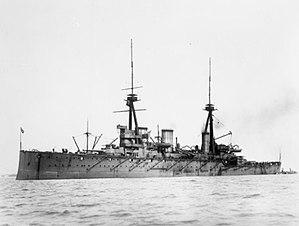
Le croiseur de bataille est un type de navire de guerre apparu au début du XXᵉ siècle. Ses caractéristiques sont semblables à celles du cuirassé pour le déplacement, le calibre de l'artillerie principale, l'effectif de l'équipage, le rayon d'action, mais sa vitesse est nettement supérieure, dépassant aussi celle des plus grands croiseurs de l'époque, grâce à des dimensions de coque et un appareil propulsif plus puissant. Ce poids supplémentaire est compensé, sur les navires de conception britannique, par un blindage plus léger, et cette moindre protection constitue la principale restriction à l'emploi de ce type de navire ainsi que le montrent les principaux combats auxquels ils participent pendant la Première Guerre mondiale.
L’escadre d'Extrême-Orient est une escadre de croiseurs de la Marine impériale allemande qui opère principalement dans l'océan Pacifique entre 1894 et 1914. Il s'agit de la principale formation navale allemande en « eau profonde », basée ailleurs que dans un port allemand.